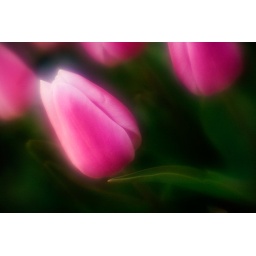
floating tulip heads in a field of green leaves